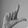
ASL letter: L